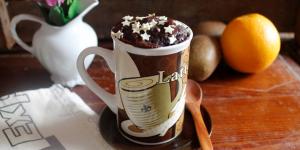
brownie en taza sin huevo